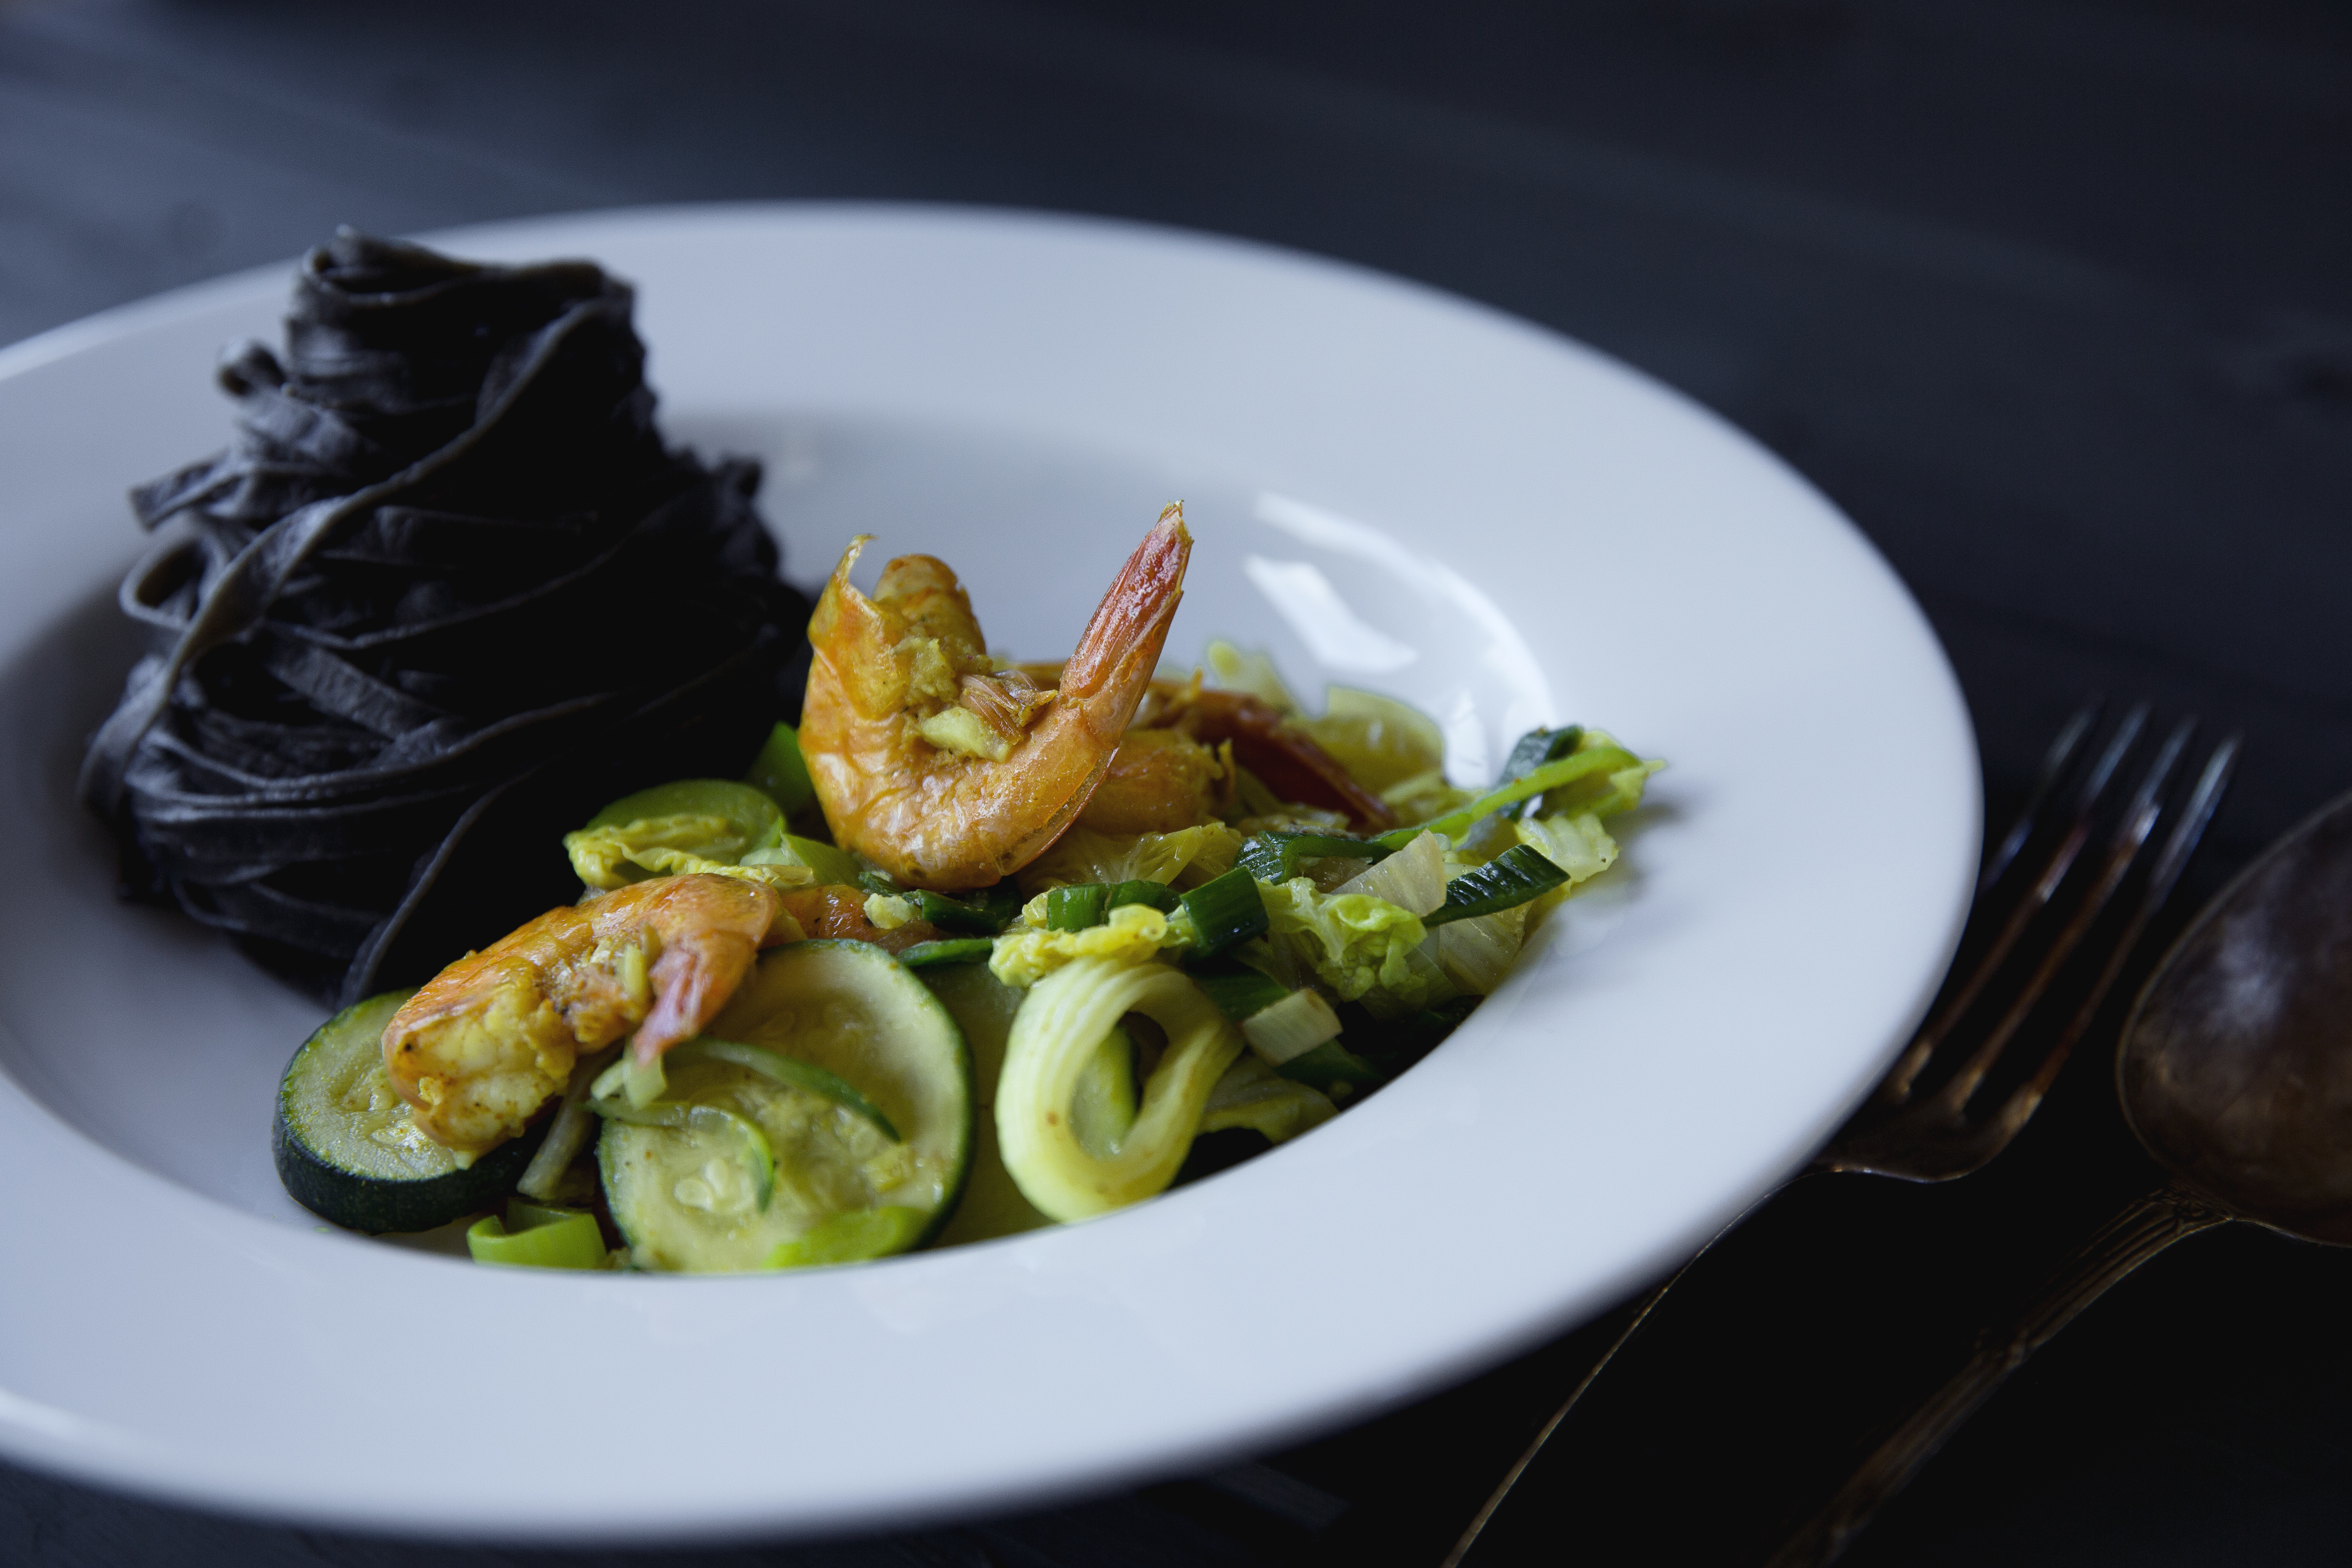
food, dish, cuisine, ingredient, produce, la carte food, vegetarian food, vegetable, recipe, cruciferous vegetables, leaf vegetable, side dish, seafood